Dumitru Bâșcu

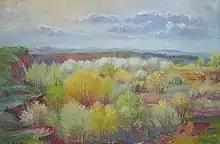
Landscape with Spring Blossom by Dumitru Bâșcu

Bâșcu married Margareta Arvay (Kutis) in 1943. Their daughter, Ana-Maria Sandi, was born in 1945. He died in Bucharest on 18 November 1983 and is buried at Andronache cemetery.